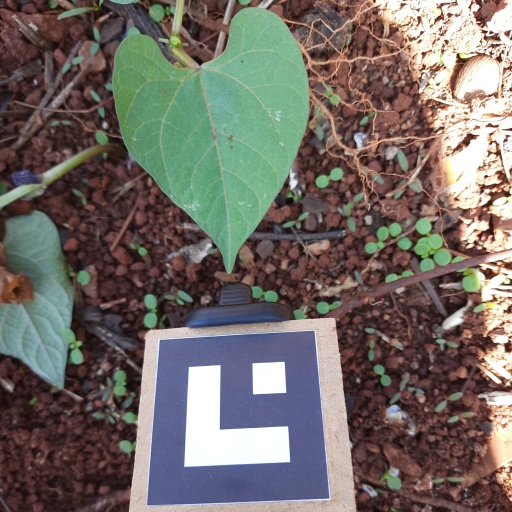
Observations: flat surface, no eating holes, with soild dust, under shade